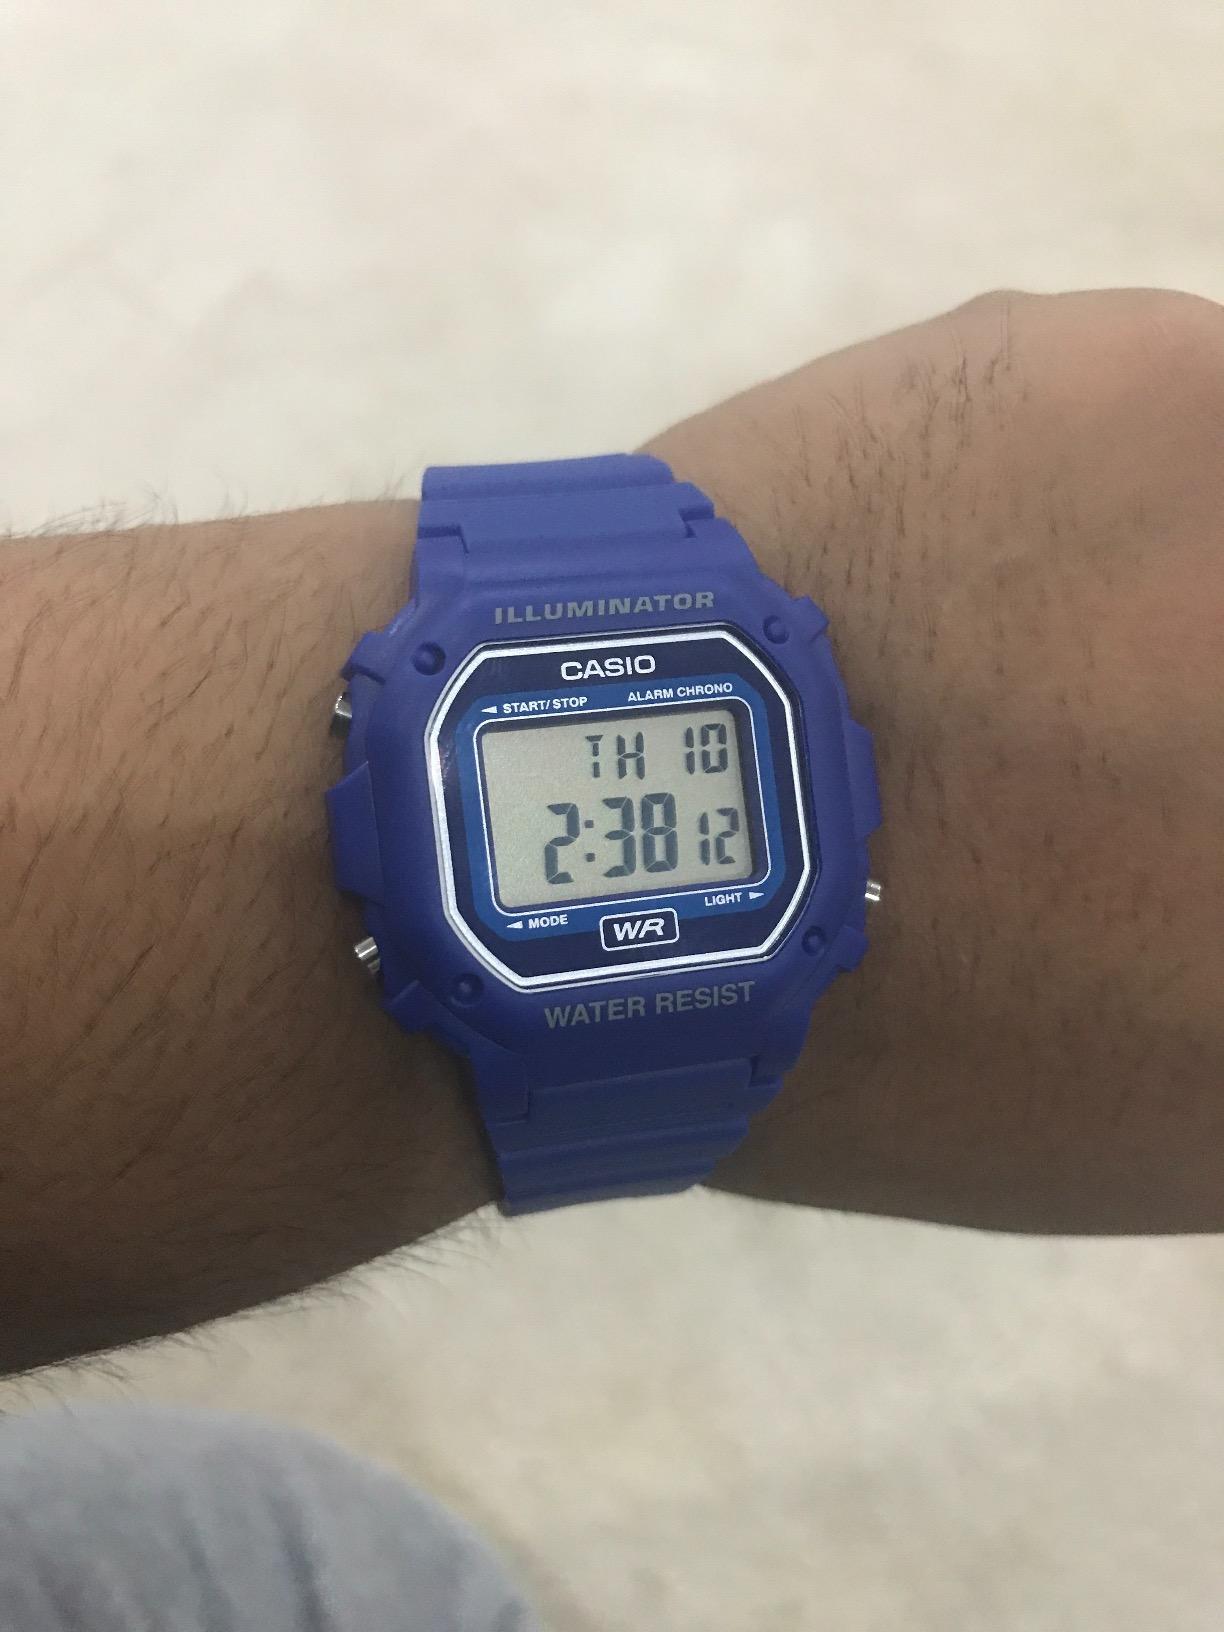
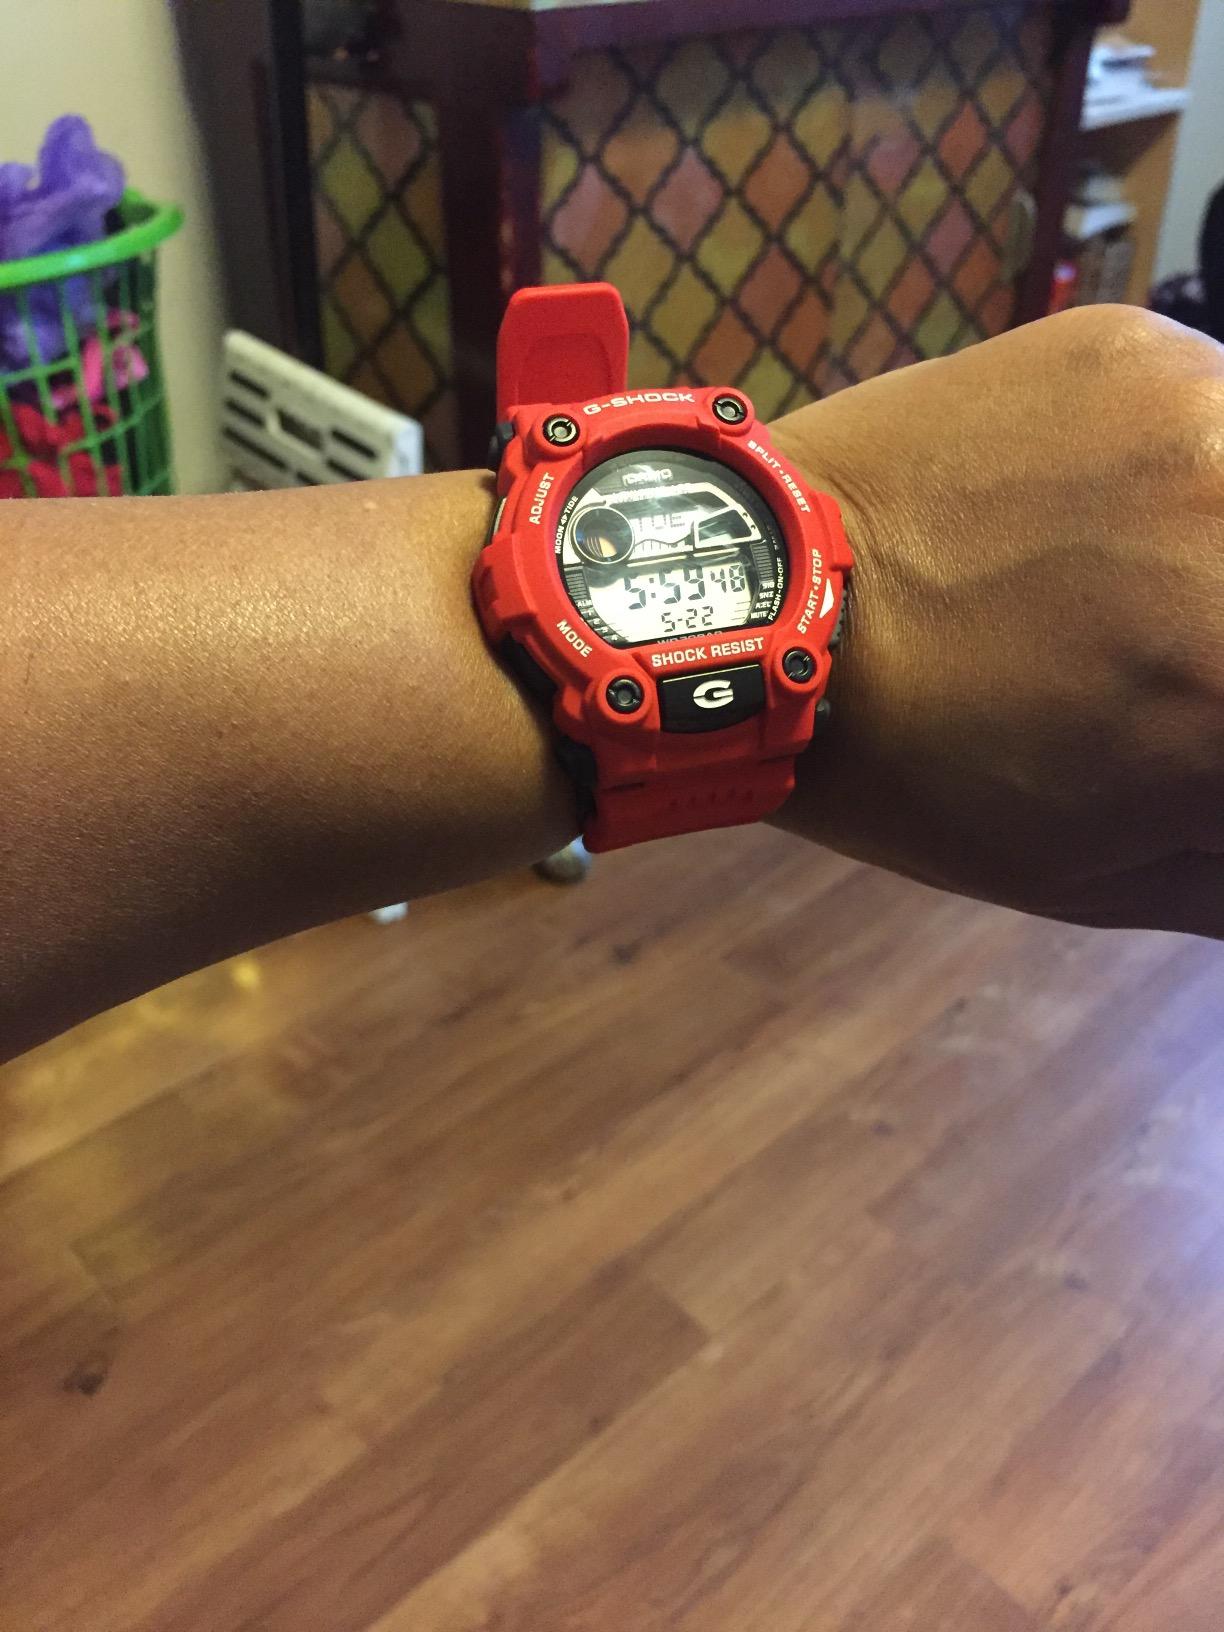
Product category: accessories_watch
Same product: no